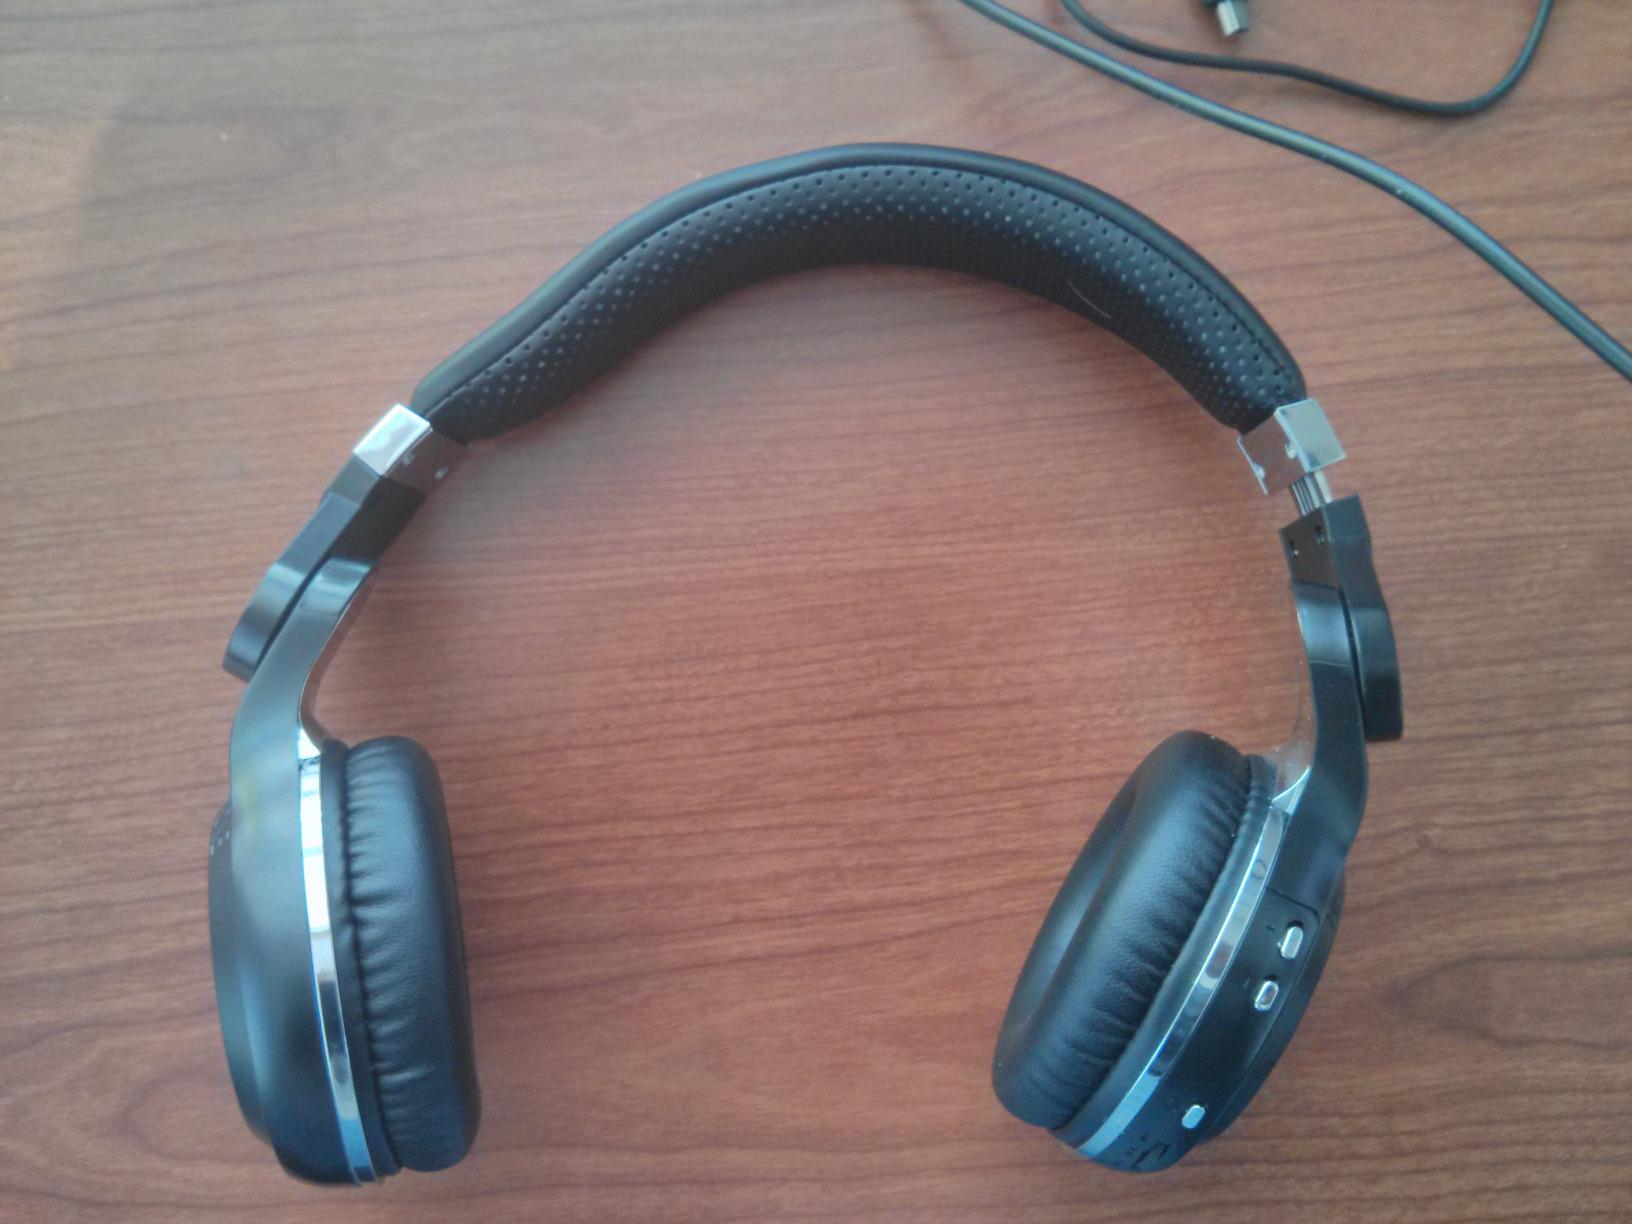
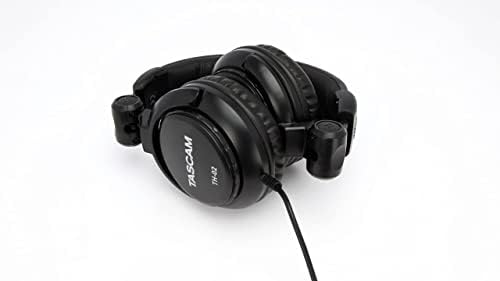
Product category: headphones
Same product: no